Dmytro Bezperchy

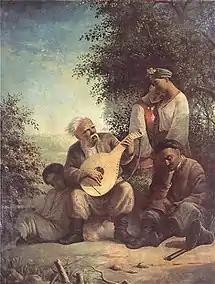
The Bandurist

Dmitry Bezperchy (Russian:Дмитрий Иванович Безперчий; 30 October 1825, Borisovka — 30 September 1913, Kharkiv) was a Russian genre painter in the Academic style.